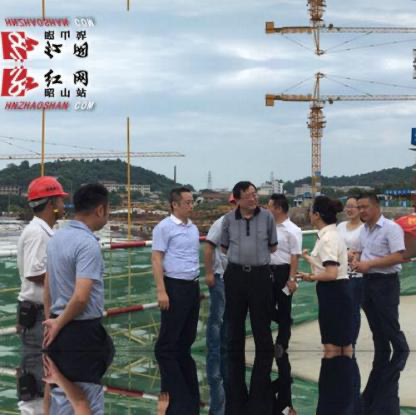
Objects in the image:
label: helmet
label: head
label: head
label: head
label: head
label: head
label: head
label: head